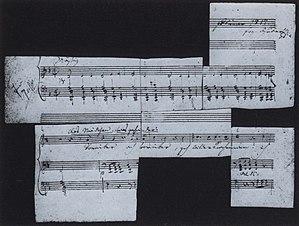
Le Quatuor à cordes en ré mineur D. 810 dit « La Jeune Fille et la Mort », écrit par Franz Schubert en mars 1824, est le quatorzième composé pour cette formation de chambre. Le nom du quatuor vient du deuxième mouvement, l’andante, qui est une série de cinq variations sur le thème extrait de son lied D. 531, Der Tod und das Mädchen au moment où la jeune fille s'approche.